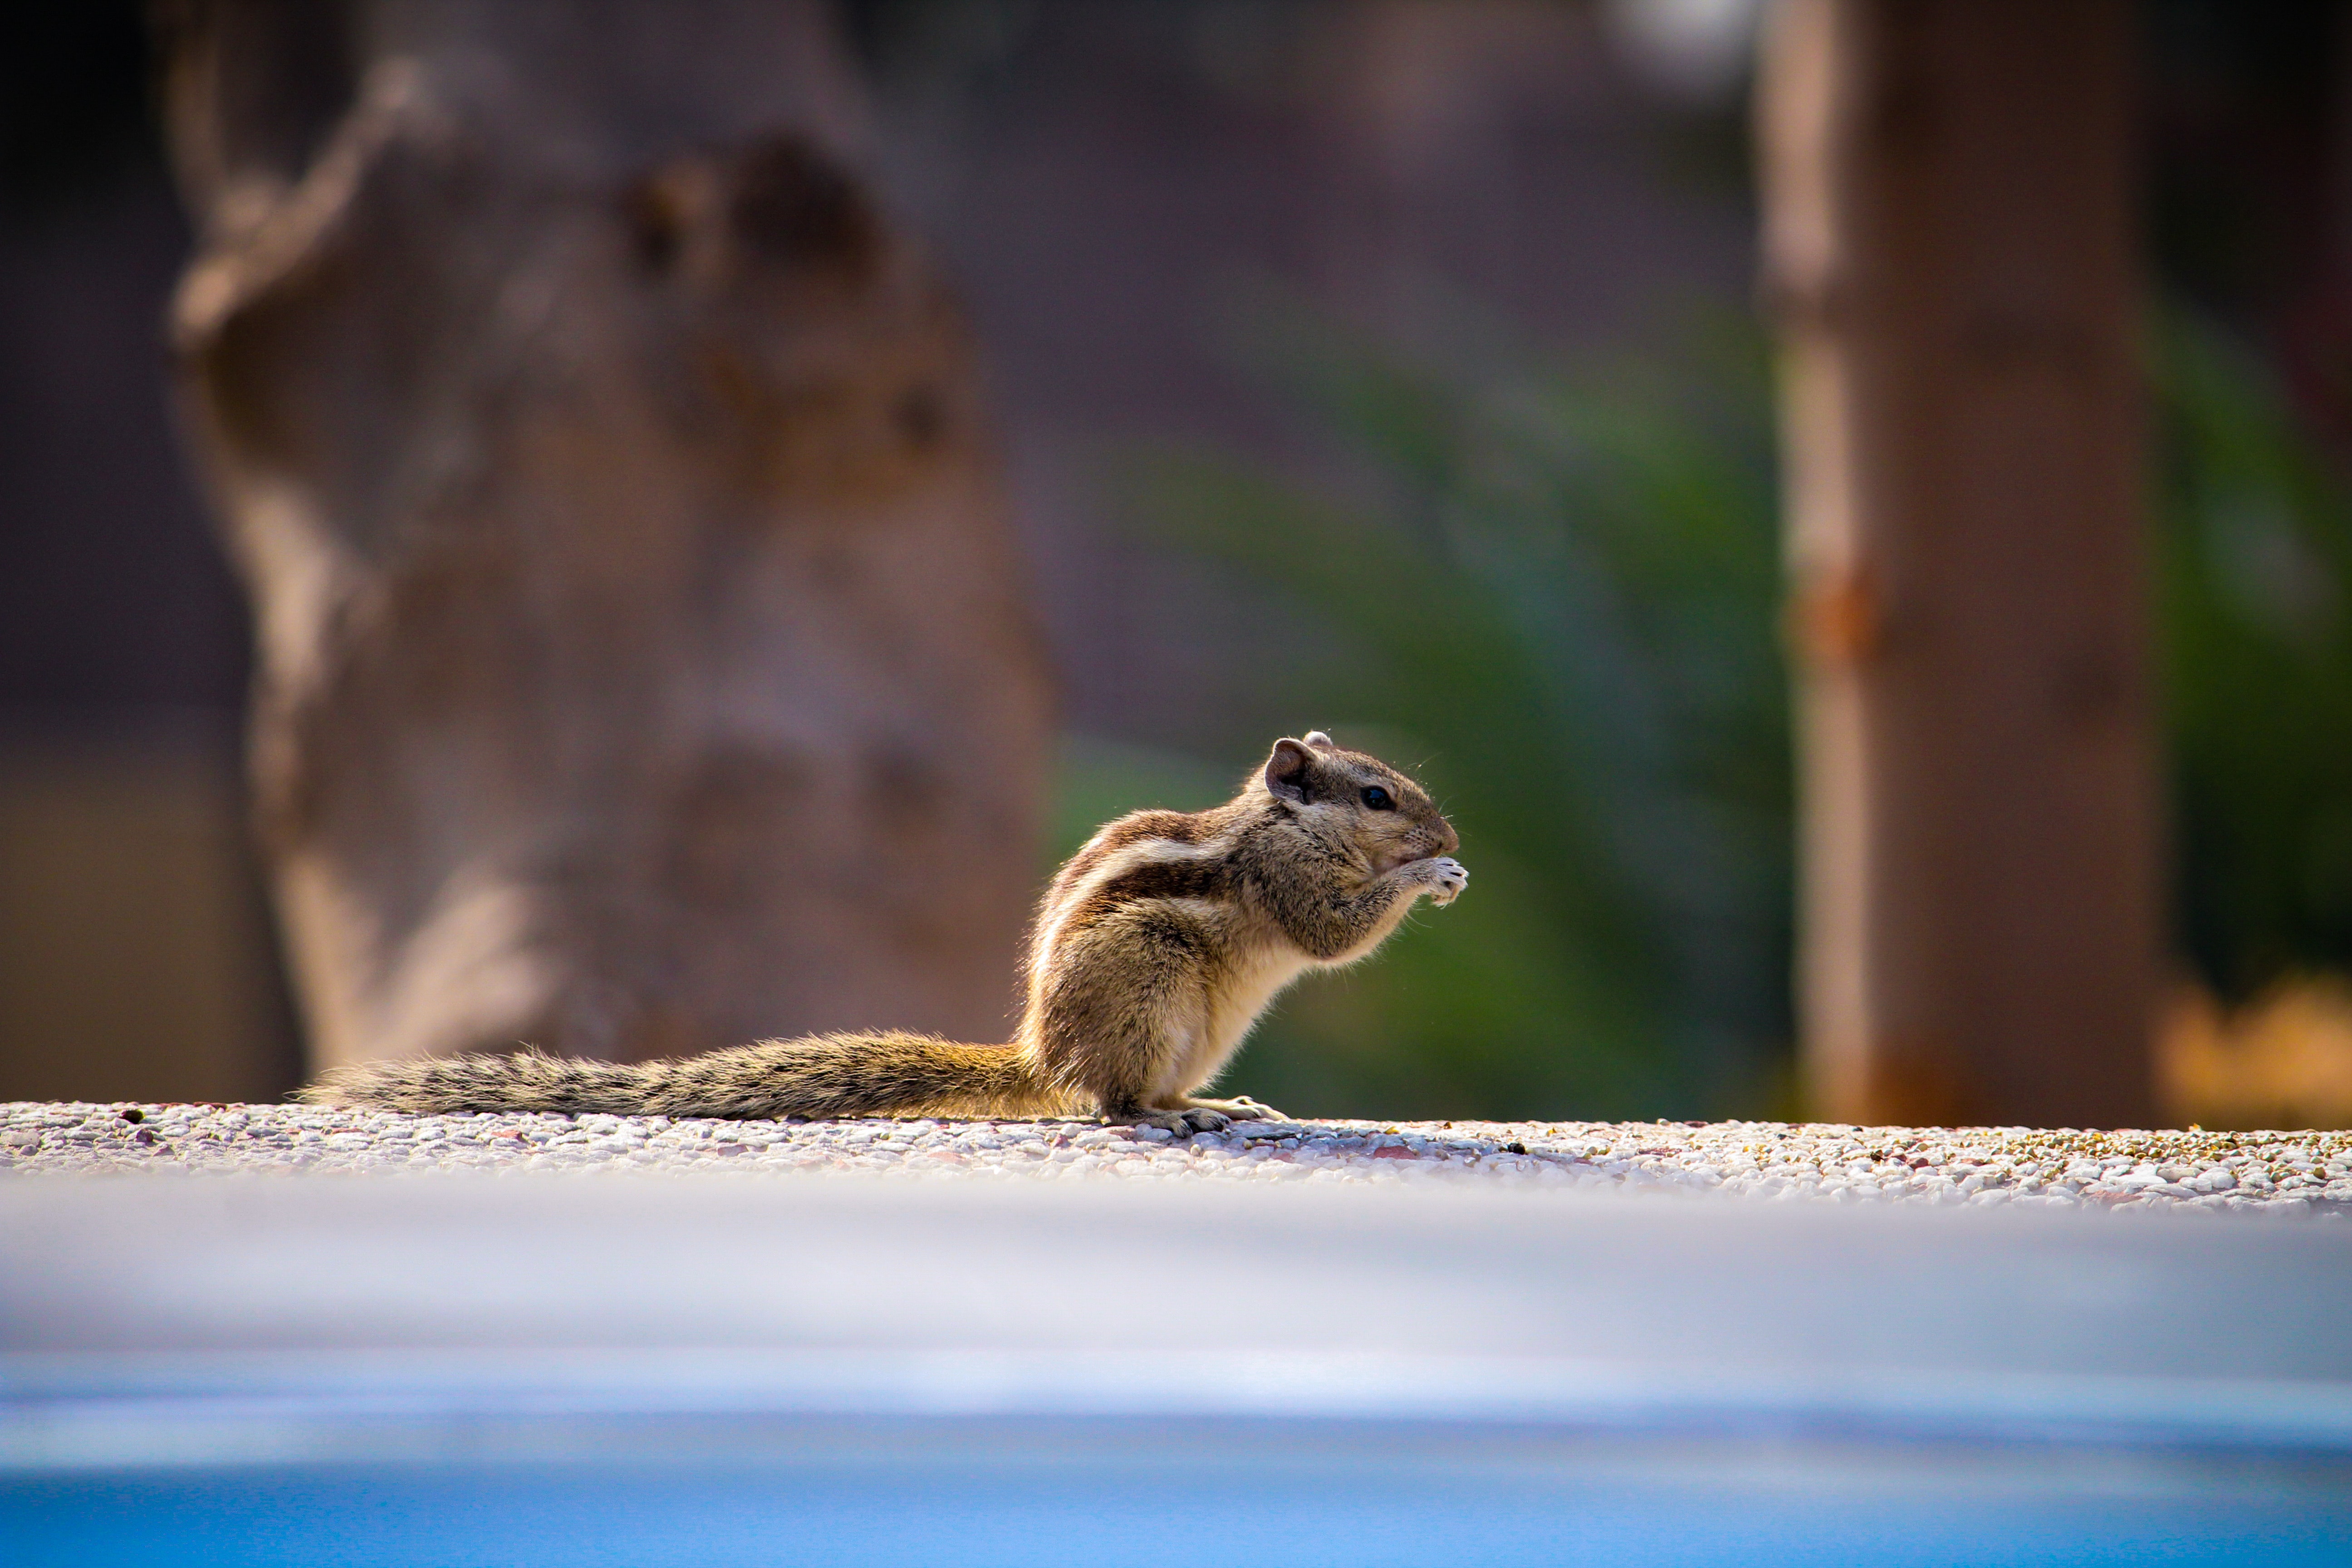
squirrel, chipmunk, eastern chipmunk, wildlife, ground squirrels, fox squirrel, rodent, adaptation, fawn, tail, antelope squirrels, whiskers